Konstantin Stoilov

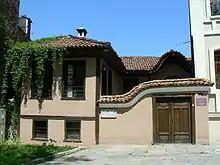
The home of Konstantin Stoilov in the Old town of Plovdiv

Born in Plovdiv, Stoilov studied at Robert College in Istanbul, before studying law at Ruprecht Karl University of Heidelberg to doctorate level. Whilst in Germany he became a Freemason.